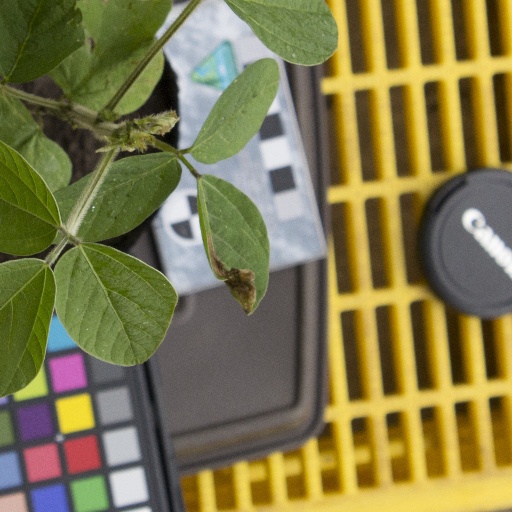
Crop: soybean